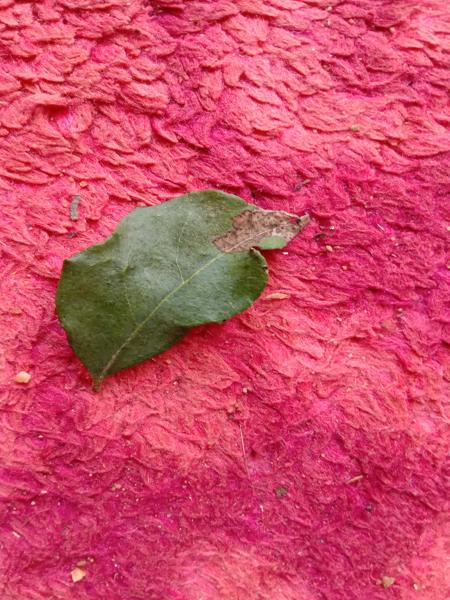
Plant: Curry